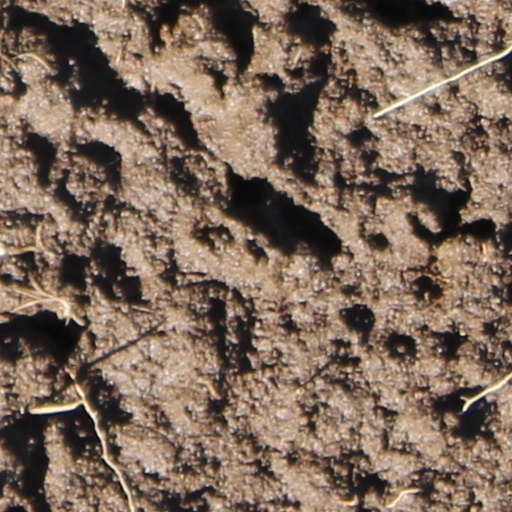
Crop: wheat